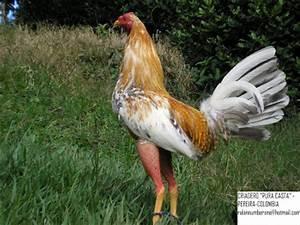
chicken